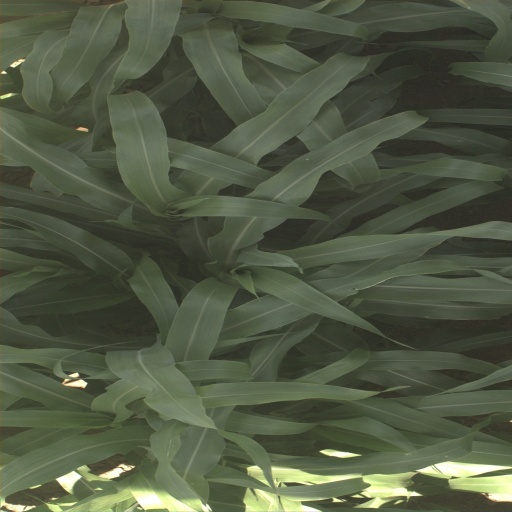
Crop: sorghum